Jis Desh Mein Ganga Rehta Hain

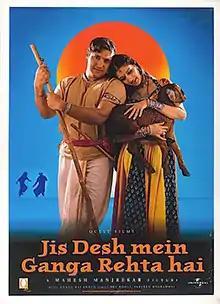
Poster

Jis Desh Mein Ganga Rehta Hai is 2000 Indian Hindi-language comedy film directed by Mahesh Manjrekar and starring Govinda and Sonali Bendre as leads. It is a remake of the 1972 Marathi film "Ekta Jeev Sadashiv", and the 1974 Kannada film "Bangaarada Panjara". It was later remade in Bengali as "Mayer Anchal" (2003).